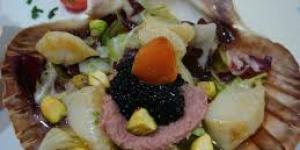
ensalada de vieiras con foie